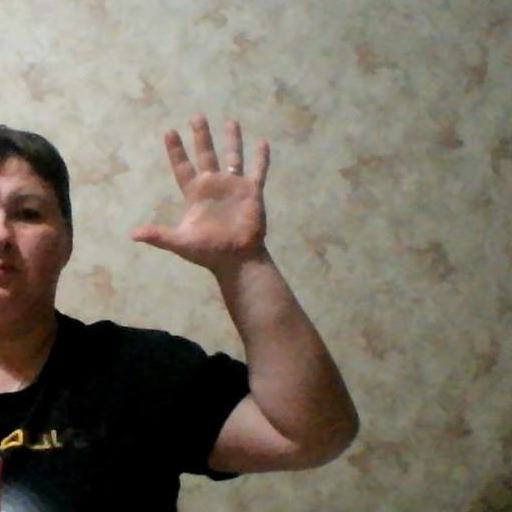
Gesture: palm